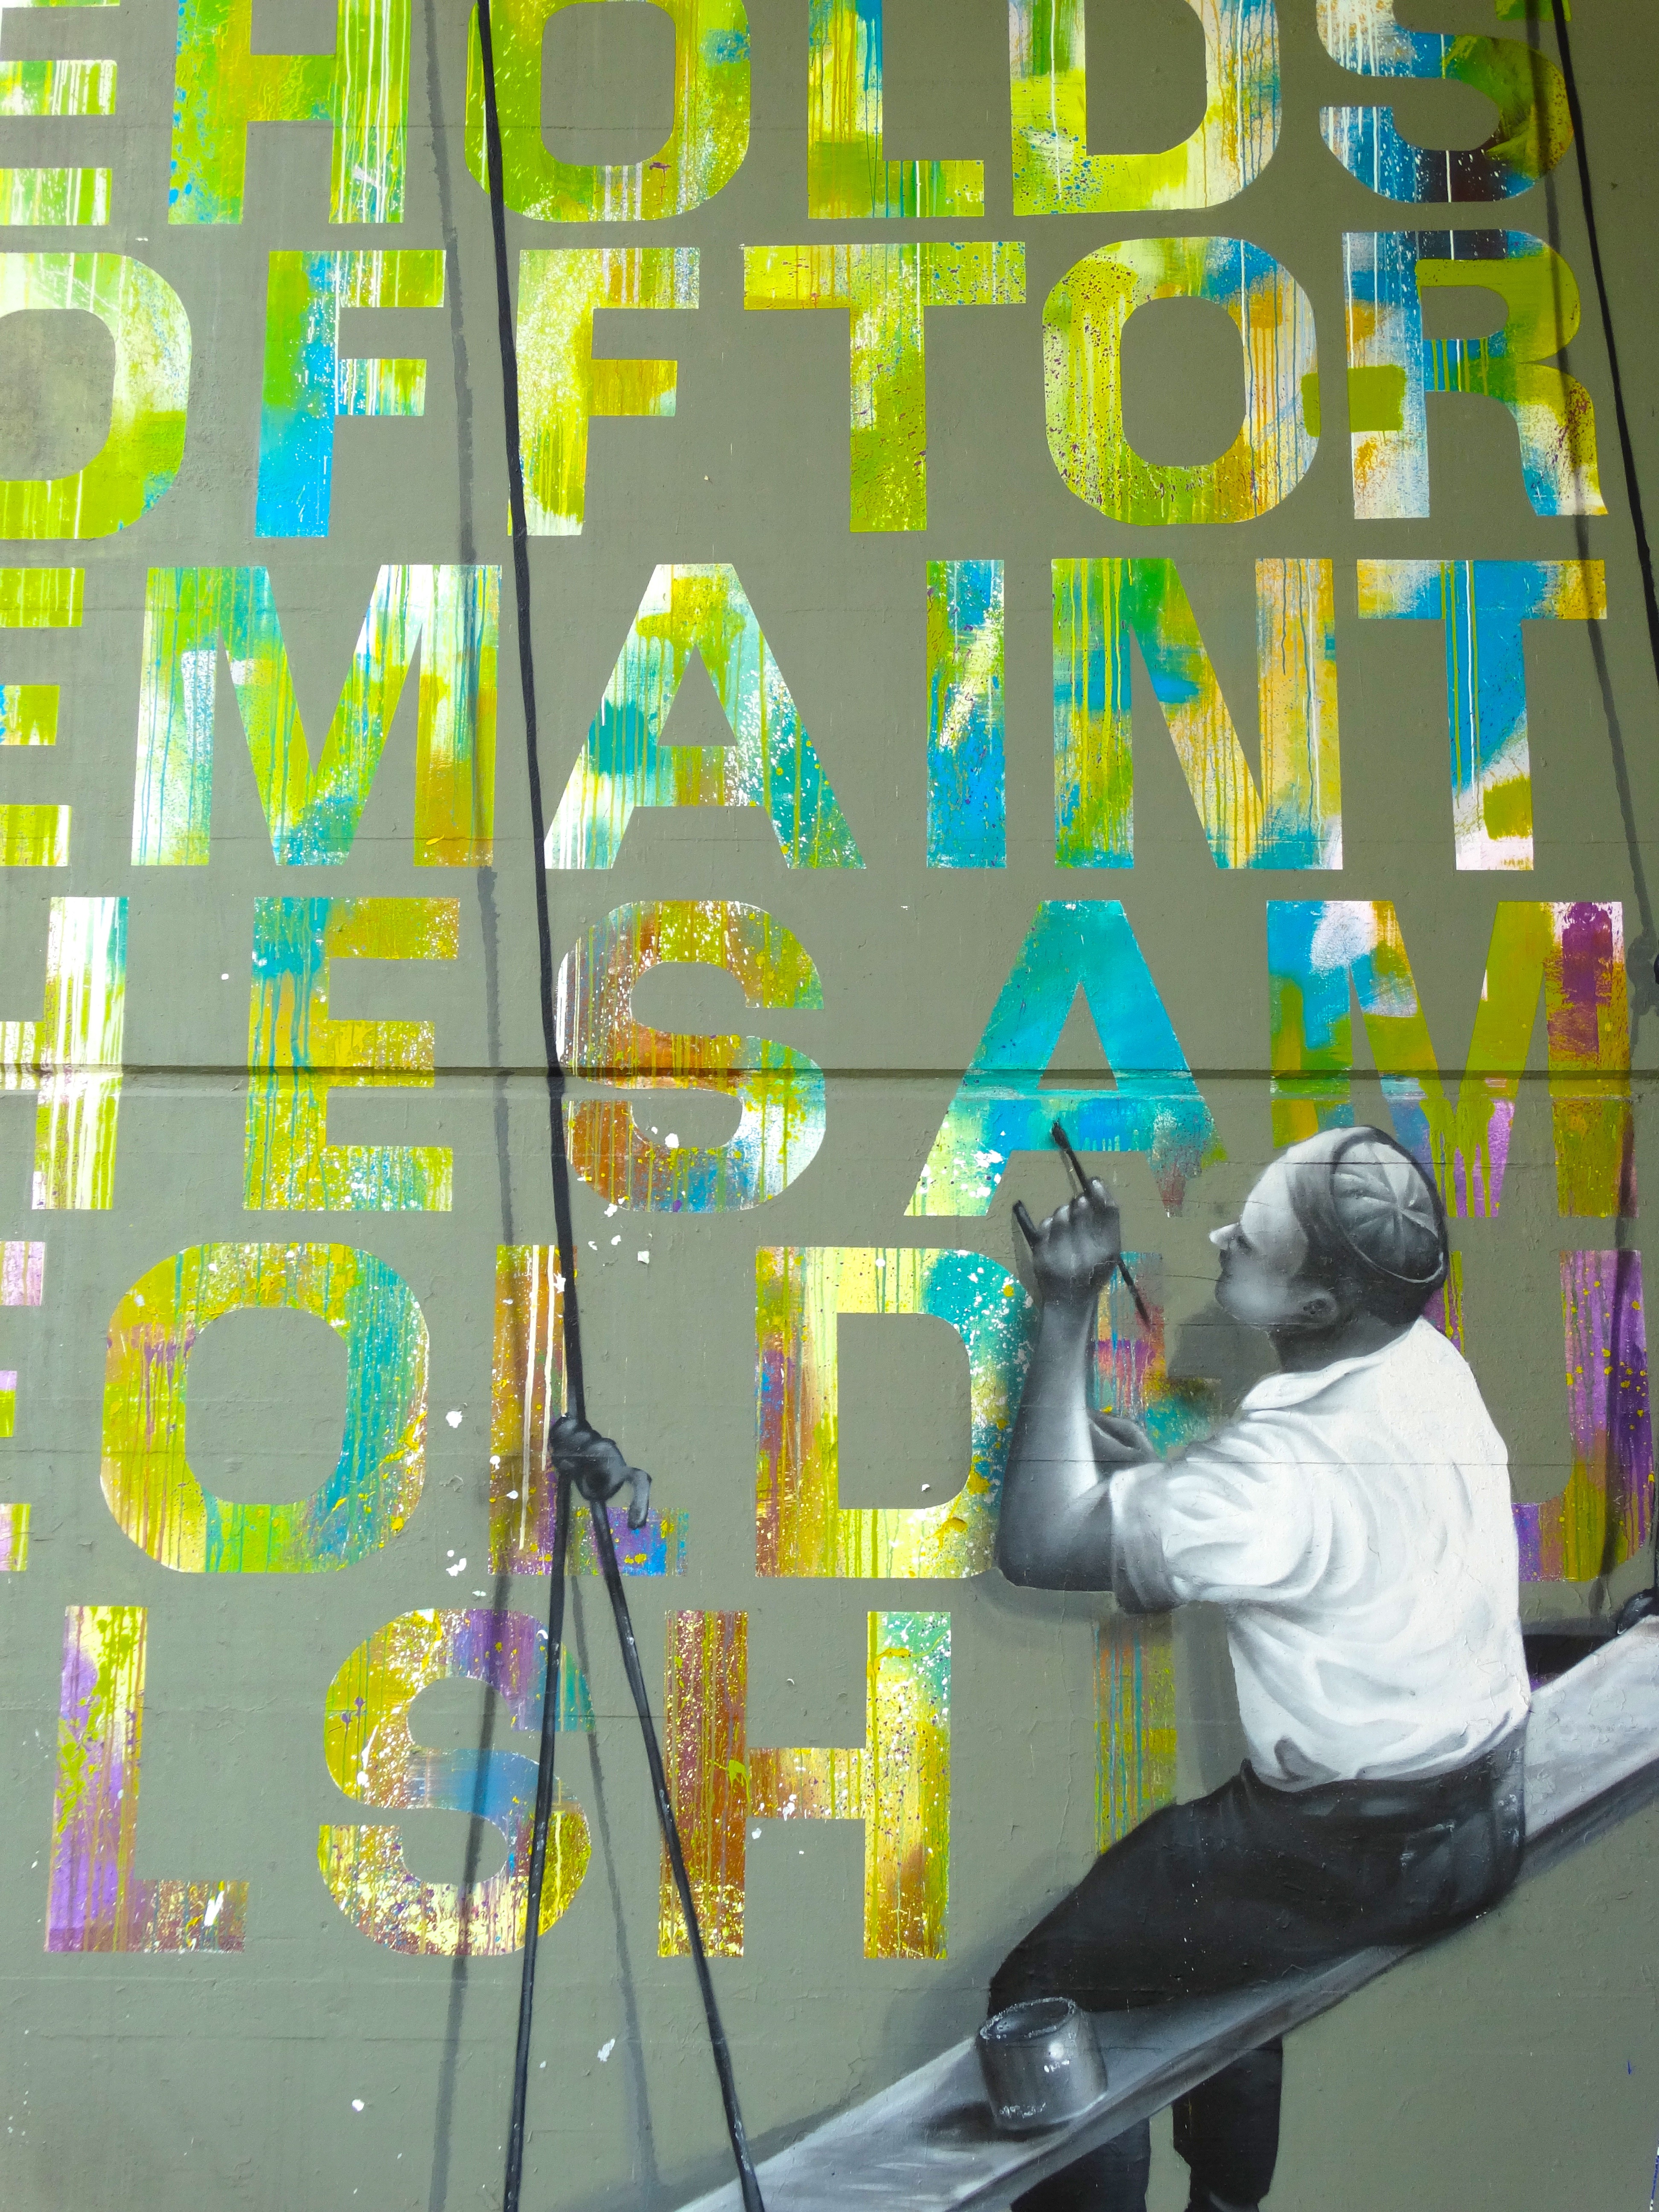
glass, spray, color, communication, colorful, graffiti, art, painter, creativity, decorative, letters, murals, artists, rebellion